Lamine Koné

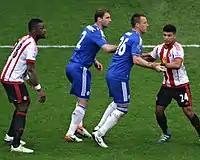
Koné (left) playing for Sunderland against Chelsea in May 2016

On 27 January 2016, Koné signed for Premier League club Sunderland for an undisclosed fee until 2020. This followed a protracted transfer saga that had previously broken down twice, and had seen Lorient threaten Sunderland with legal action for initially pulling out of a deal. On 13 February, Koné played a big part in securing a vital win for the "Black Cats" against Manchester United. From an 82nd-minute corner, Koné rose up for a header and as the ball headed towards the goal, David de Gea and Anthony Martial got in a tangle before the ball eventually went in off the back of the Spanish goalkeeper for an own goal. Koné followed this up with two goals against Everton on 11 May 2016 in a 3–0 victory that saved Sunderland from relegation.